1925 NFL Championship controversy

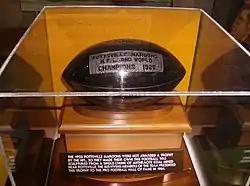
The Maroons' trophy (carved out of anthracite coal), made in 1925 and is now in the Pro Football Hall of Fame after being donated by surviving team members in 1964.

The 1925 National Football League (NFL) Championship, awarded to the Chicago Cardinals, has long been the subject of controversy, centering on the suspension of the Pottsville Maroons by NFL commissioner Joseph Carr, which prevented them for a chance at taking the title. The Maroons were one of the dominant teams of the 1925 season, and after defeating the Chicago Cardinals 21–7 on December 6, they came away with the best record in the league. However, Carr suspended and removed the team from the NFL after they played an unauthorized exhibition game in Philadelphia, on the grounds that they had violated the territorial rights of that city's Frankford Yellow Jackets. Chicago played and won two more games against weak NFL opponents, but were sanctioned because Cardinals player Art Folz hired four Chicago high school football players to play for the Milwaukee Badgers under assumed names to ensure a Cardinals victory.